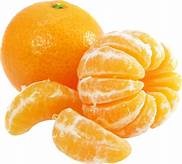
Label: mandarine